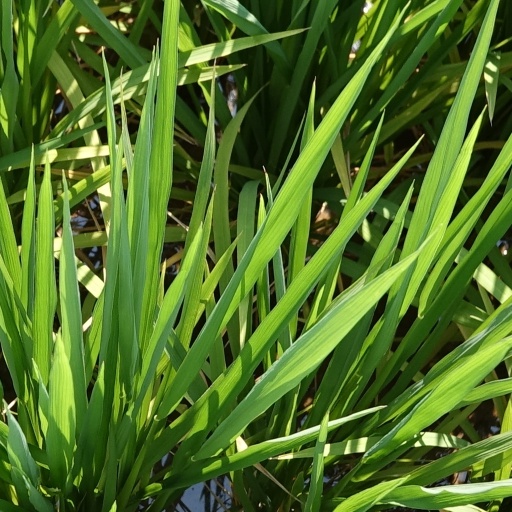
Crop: rice